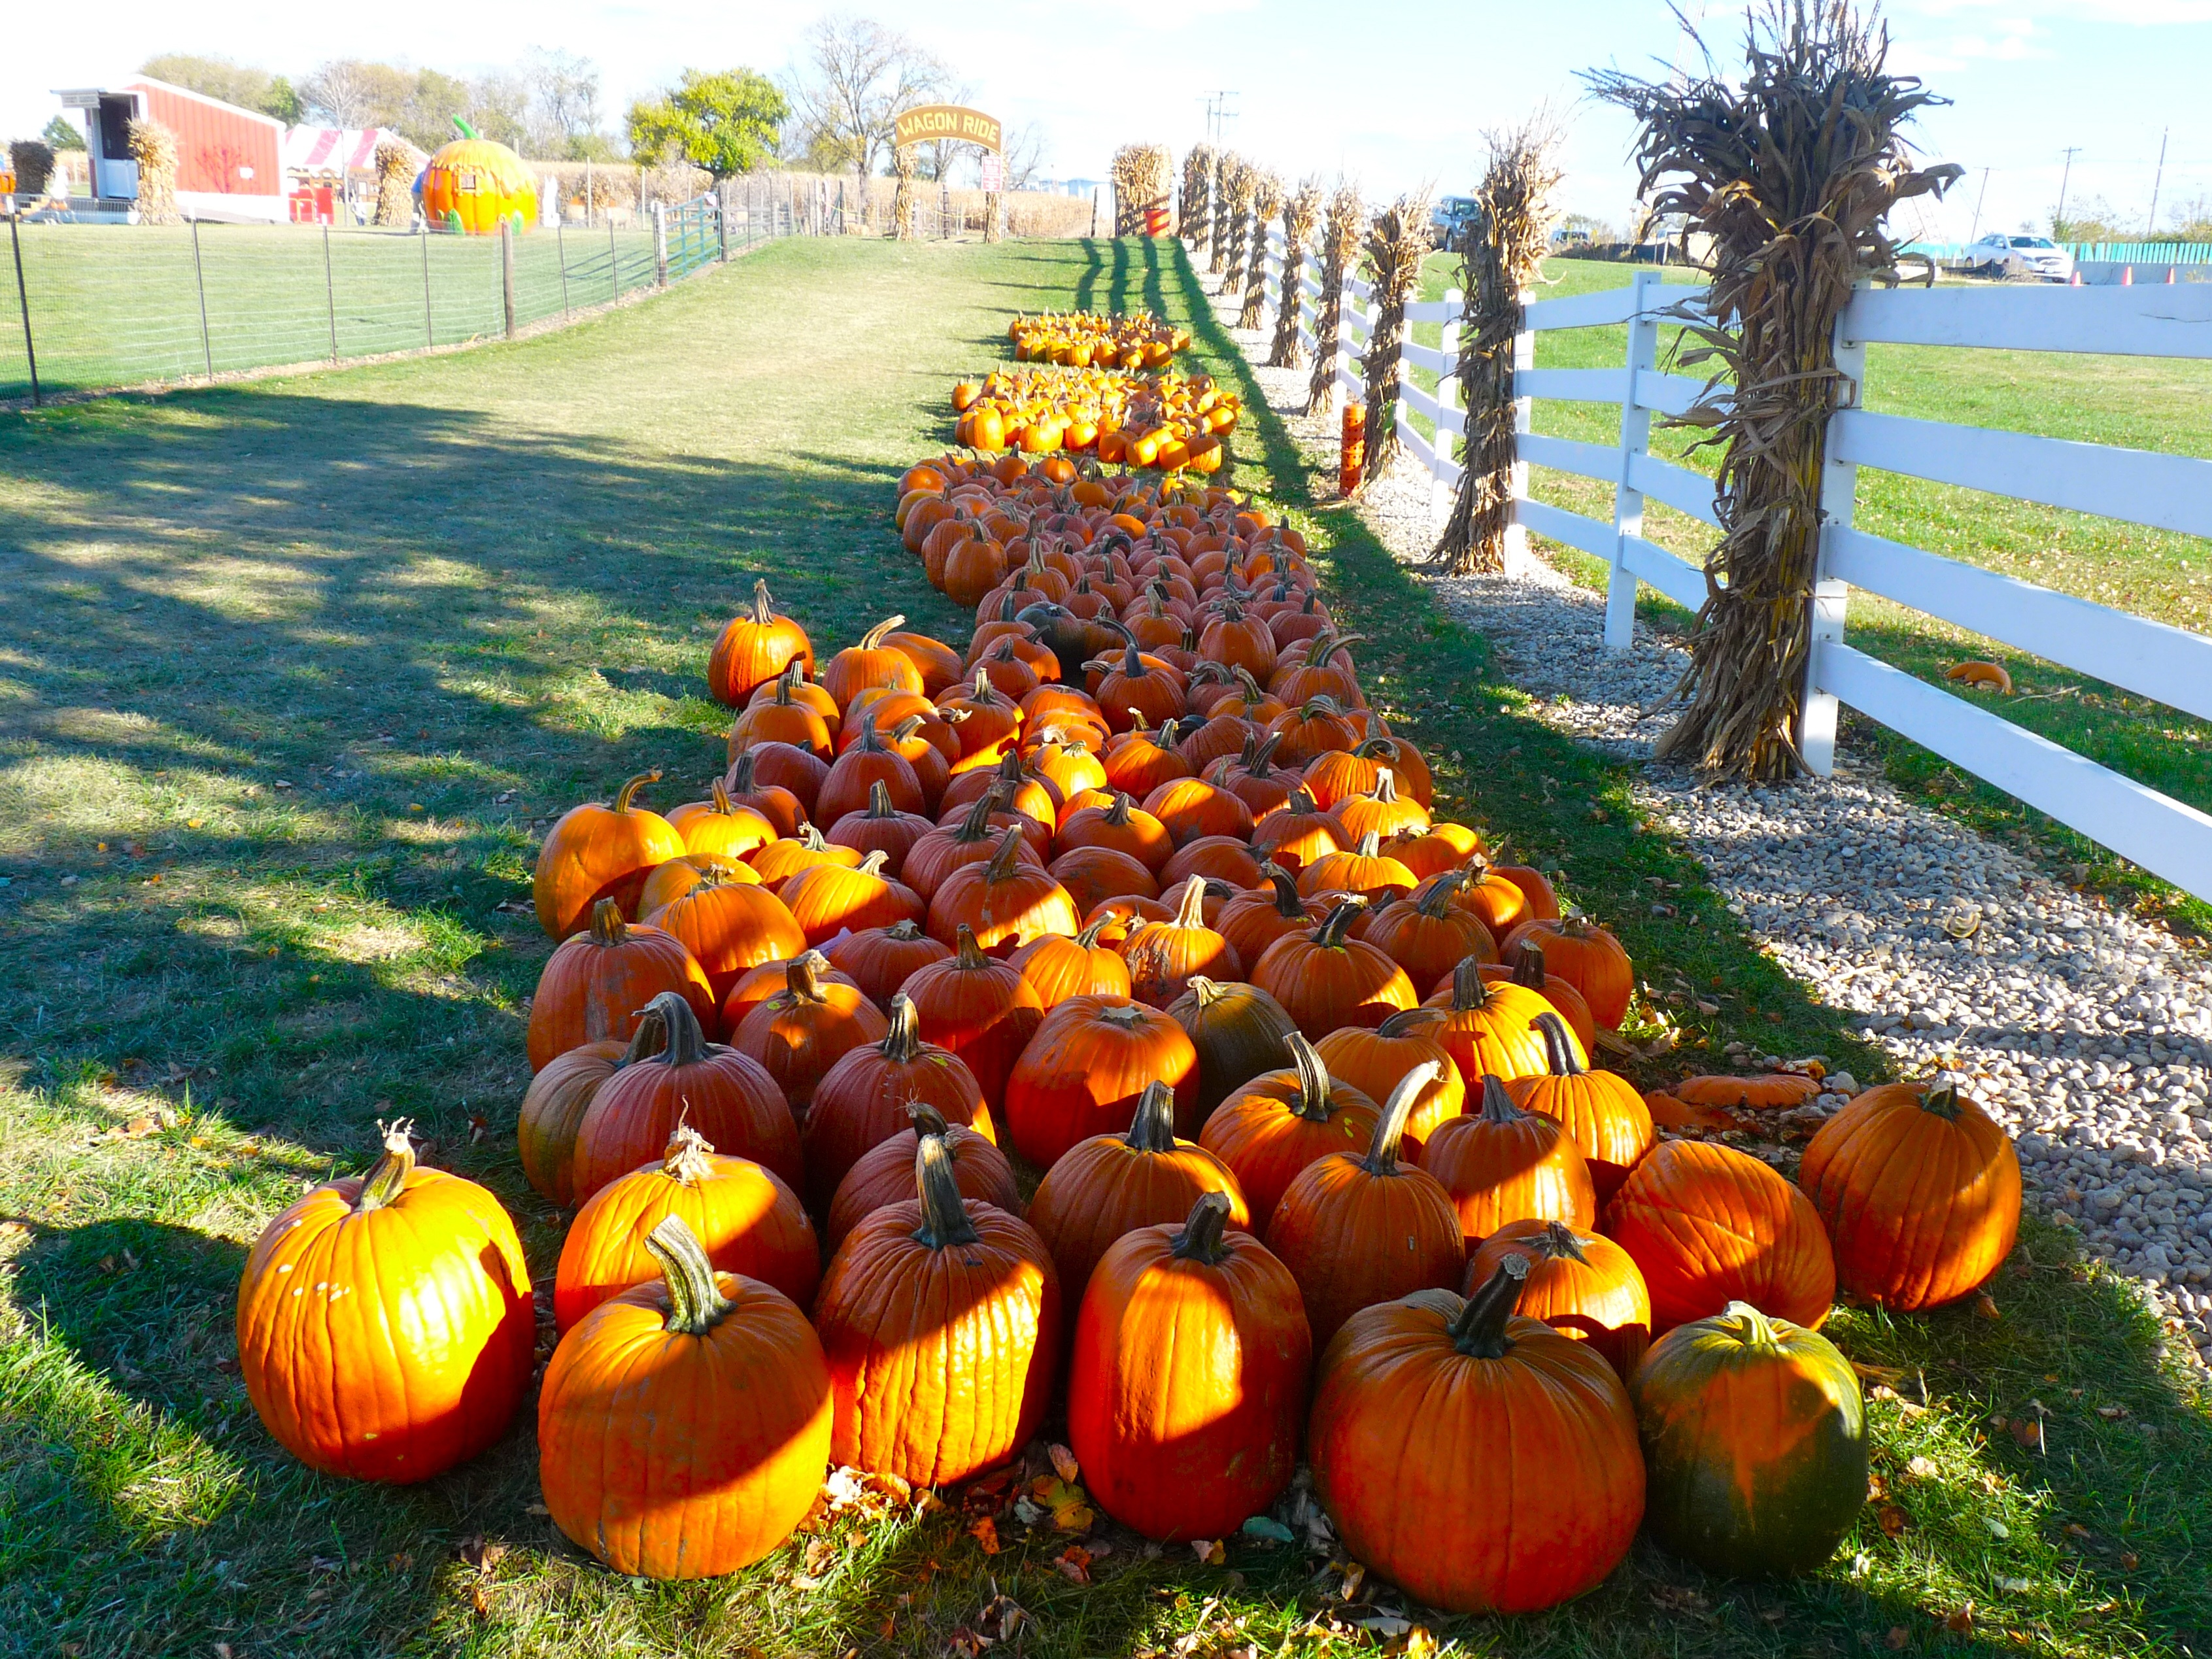
fall, flower, produce, autumn, pumpkin, halloween, season, gourd, calabaza, pumpkins, cucurbita, fall festival